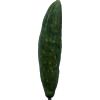
Label: Cucumber 3